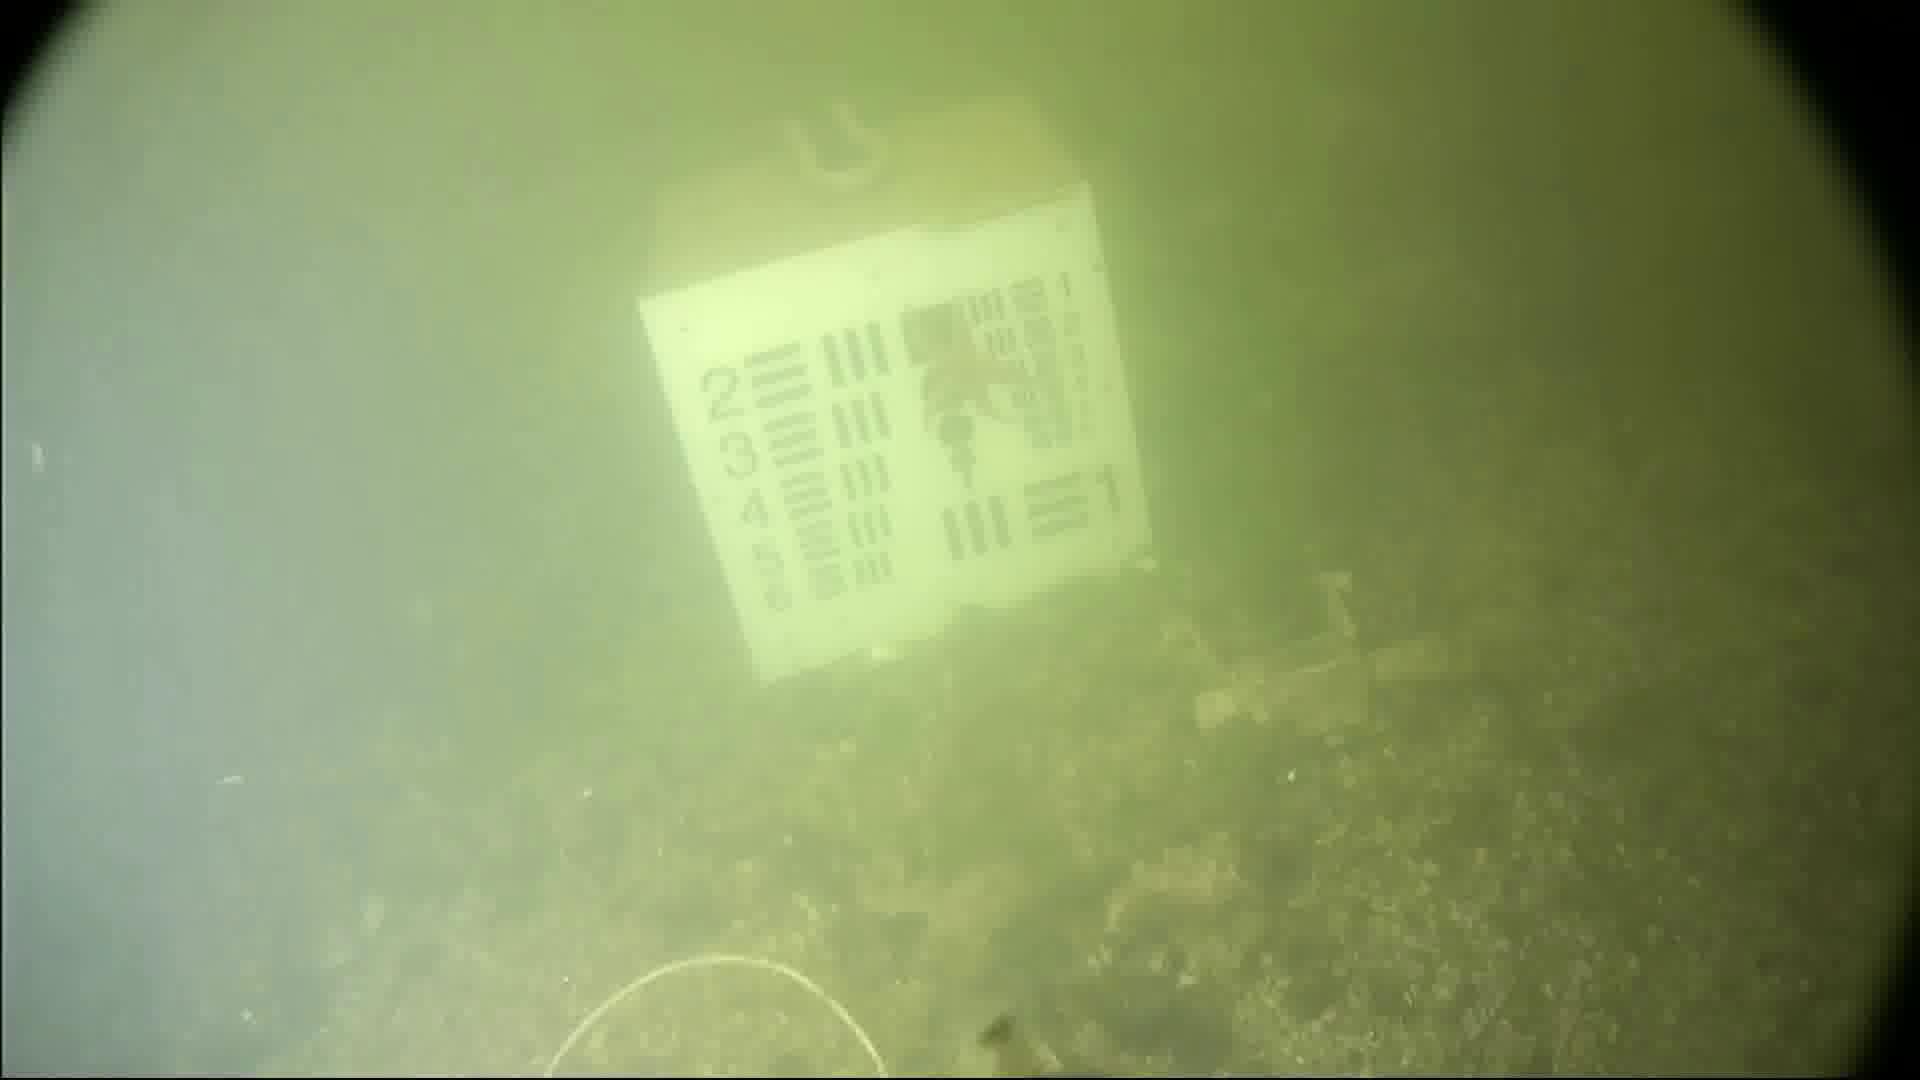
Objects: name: starfish